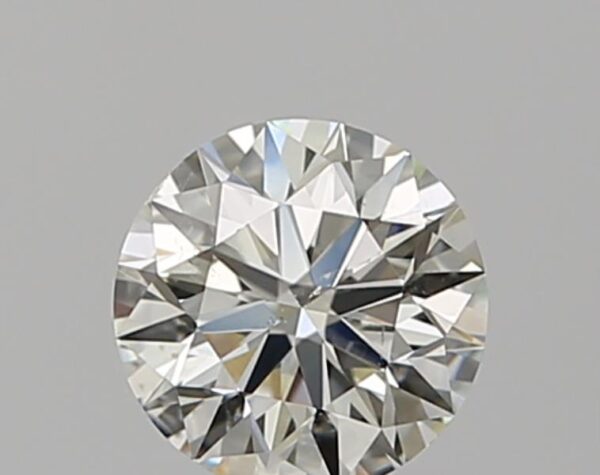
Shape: round
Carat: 0.5
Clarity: SI1
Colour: K
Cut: EX
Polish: EX
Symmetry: EX
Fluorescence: N
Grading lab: GIA
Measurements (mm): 5.02 x 5.05 x 3.17